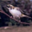
Label: bird